Bødalen, Asker

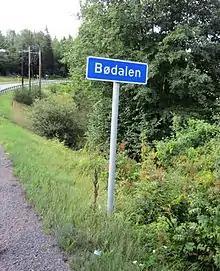
Bødalen sign post on fylkesvei 165

Bødalen is a village in Røyken in Asker municipality of Akershus, Norway.